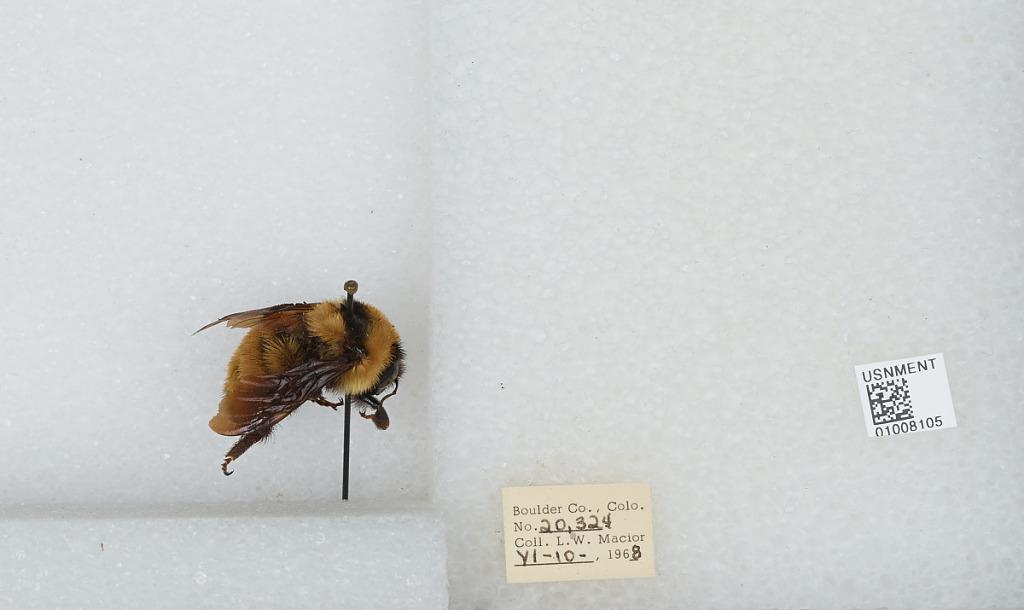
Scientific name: Bombus (Fervidobombus) fervidus fervidus (Fabricius)
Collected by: L. Macior
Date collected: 1968-6-10
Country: United States
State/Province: Colorado
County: Boulder
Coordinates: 40.09, -105.36